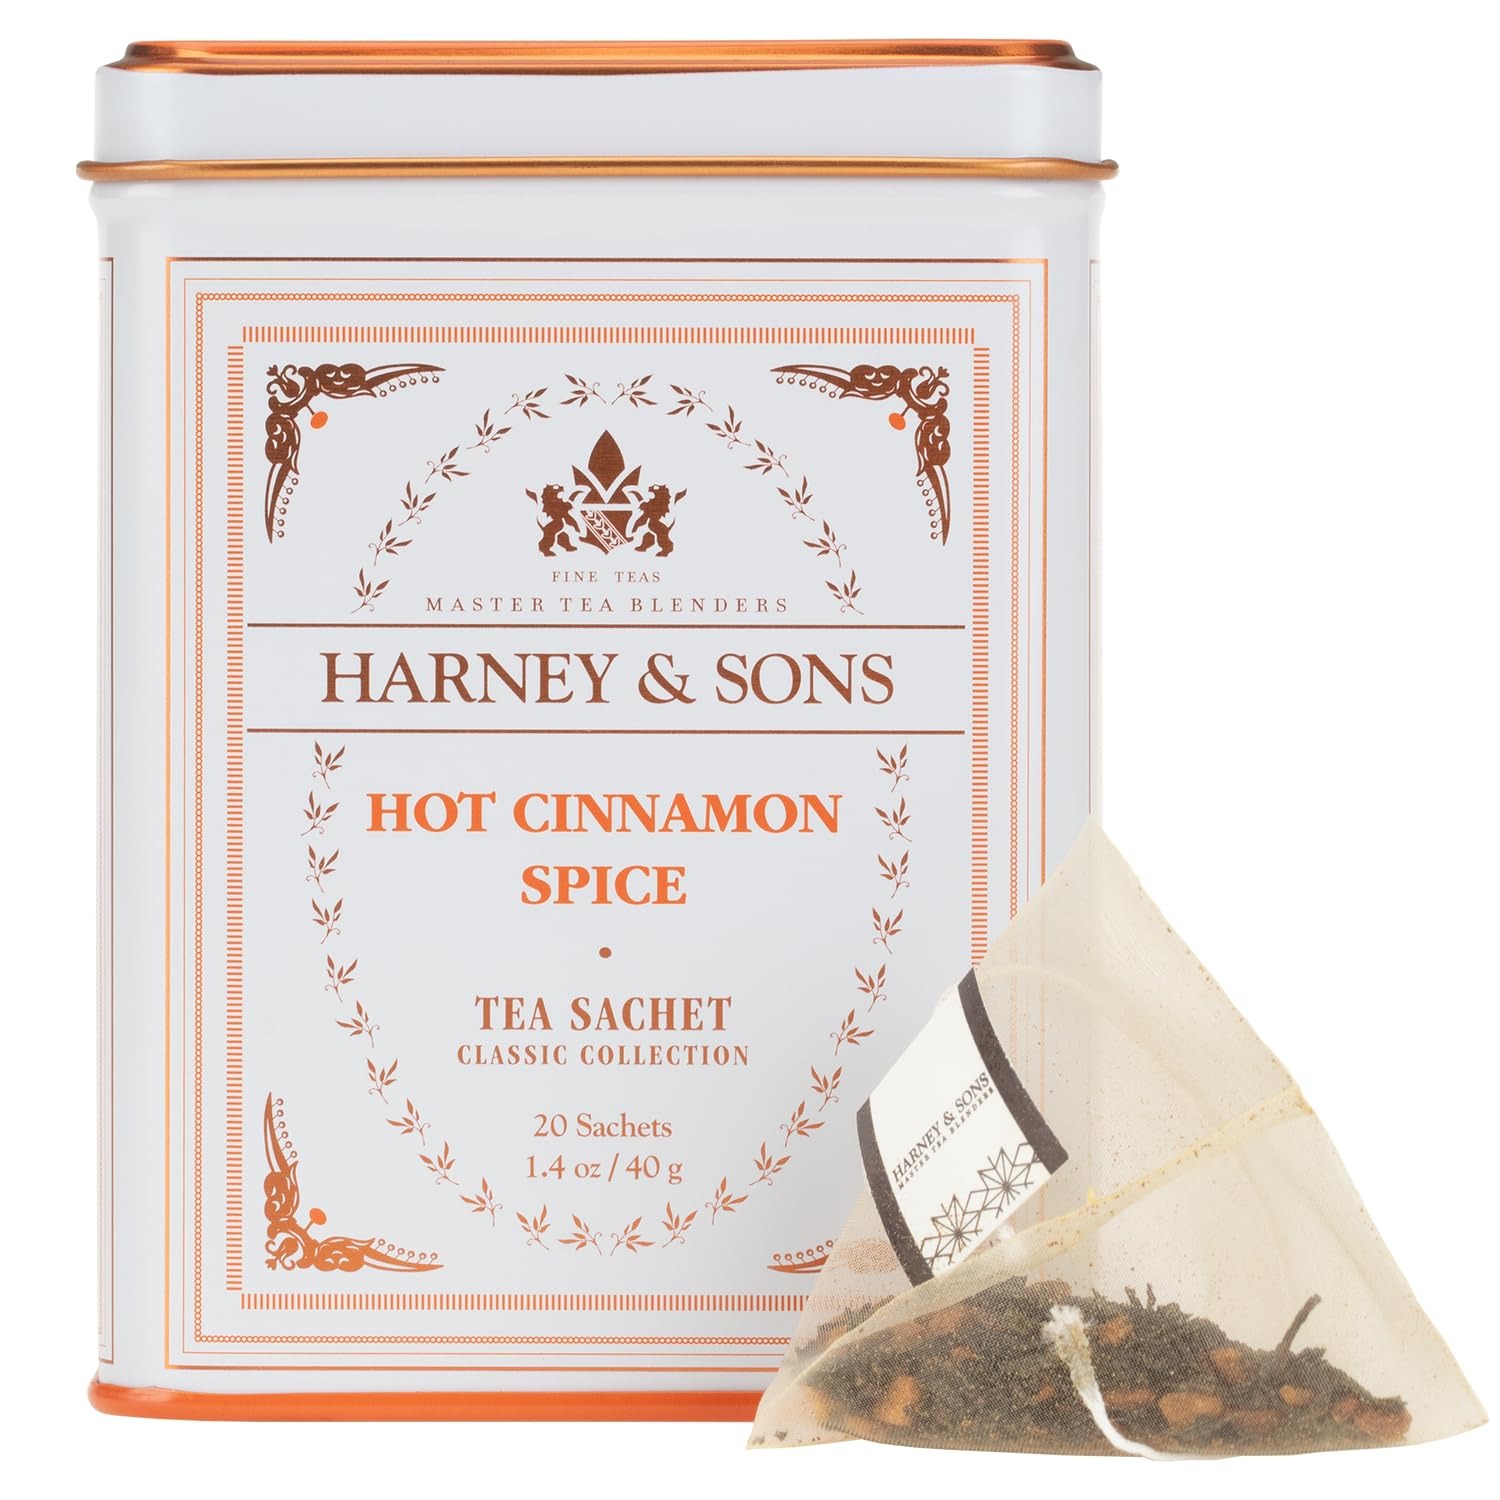
Item Name: Harney & Sons Classic Hot Cinnamon Spice Tea, 20 Tea Sachets, 1.4 oz
Bullet Point 1: Our most popular flavored tea worldwide, Hot Cinnamon Spice is an assertive blend of black teas, three types of cinnamon, orange peel, and sweet cloves.
Bullet Point 2: This is one of our oldest flavored tea blends. John Harney developed it in the beginning of the 1980s. Over the decades its popularity has only grown, and now it is our most popular tea. People love its combination of strong spices and sweetness. And since there are no sugars (we tested it), it is safe for everyone to enjoy.
Bullet Point 3: China black is the base of this tea so the leaves are dark brown. There are pieces of cinnamon bark and orange peel covered with cinnamon dust.
Bullet Point 4: Brewing instructions: Use boiling water (212F) and pour over sachet. Brew for 4 to 5 minutes.
Bullet Point 5: Ingredients: Black tea, orange peel, cinnamon, cloves. Contains Natural & Artificial flavors
Value: 20.0
Unit: Count

Price: 10.99